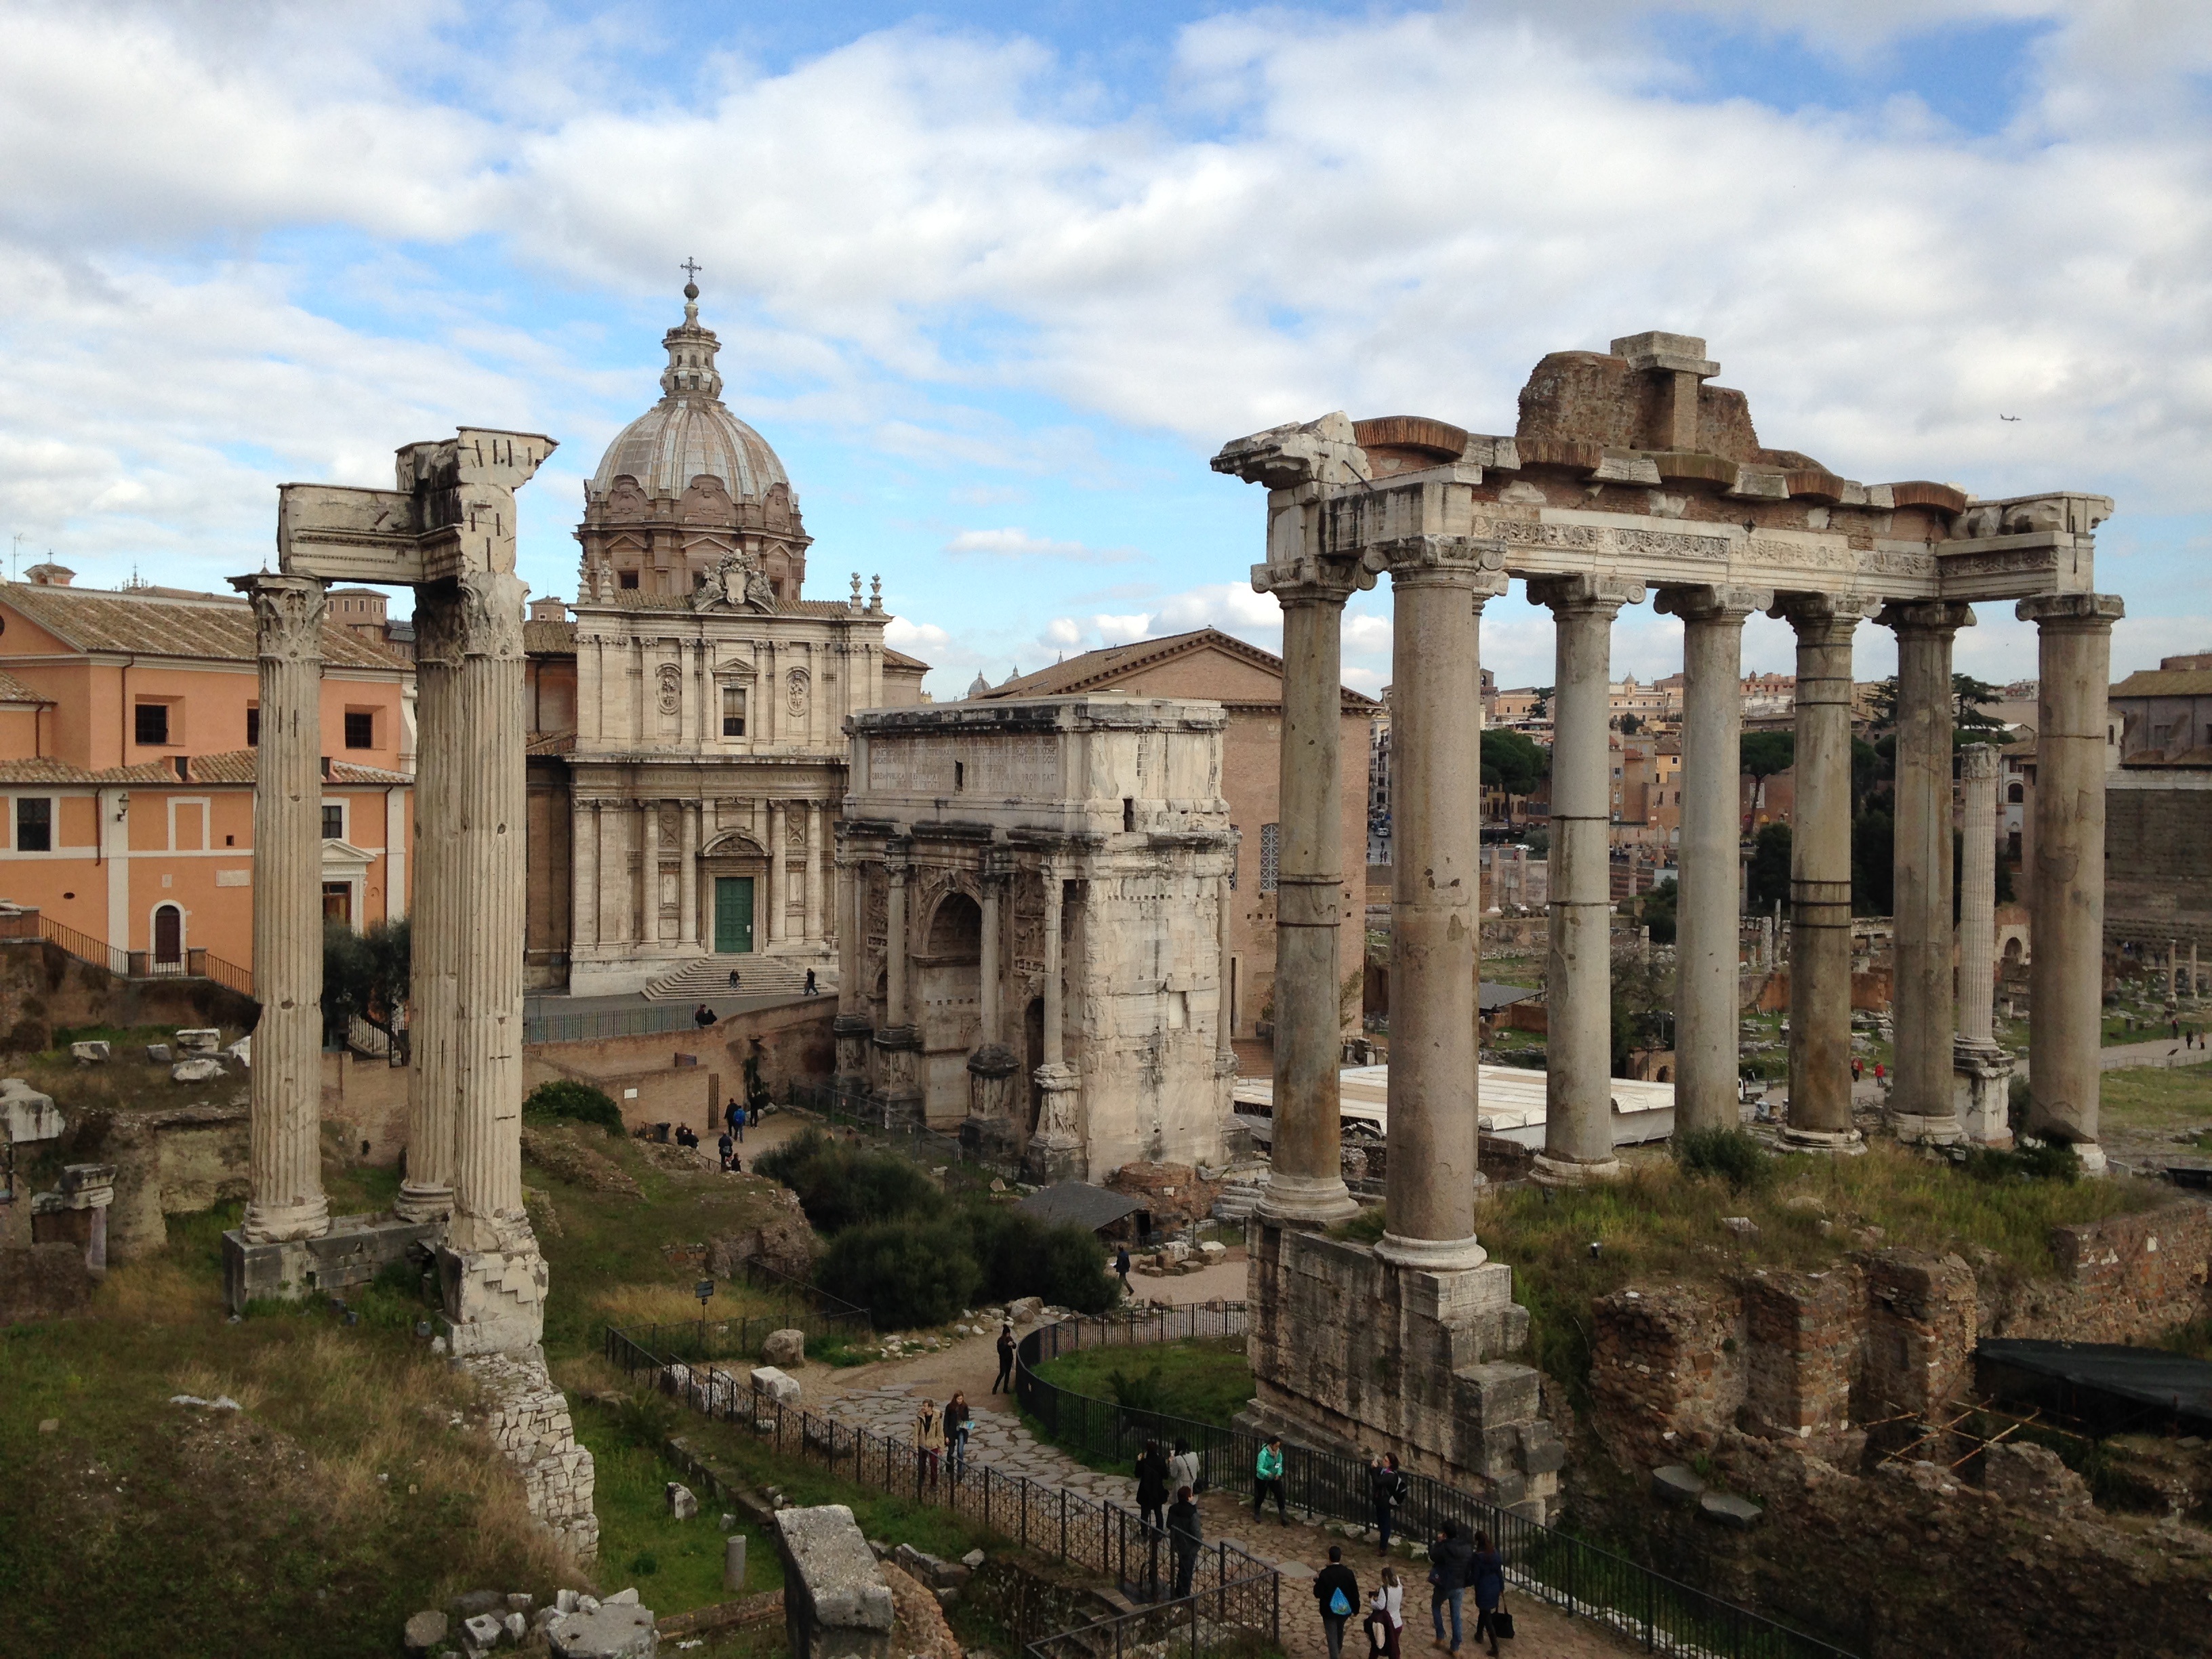
architecture, town, building, palace, ancient, landmark, historic, fortification, ruin, tourism, place of worship, rome, ruins, monastery, roman, history, european, basilica, ancient rome, unesco world heritage site, roman forum, roman temple, historic site, ancient history, ancient roman architecture, ancient greek temple